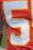
Number: 5